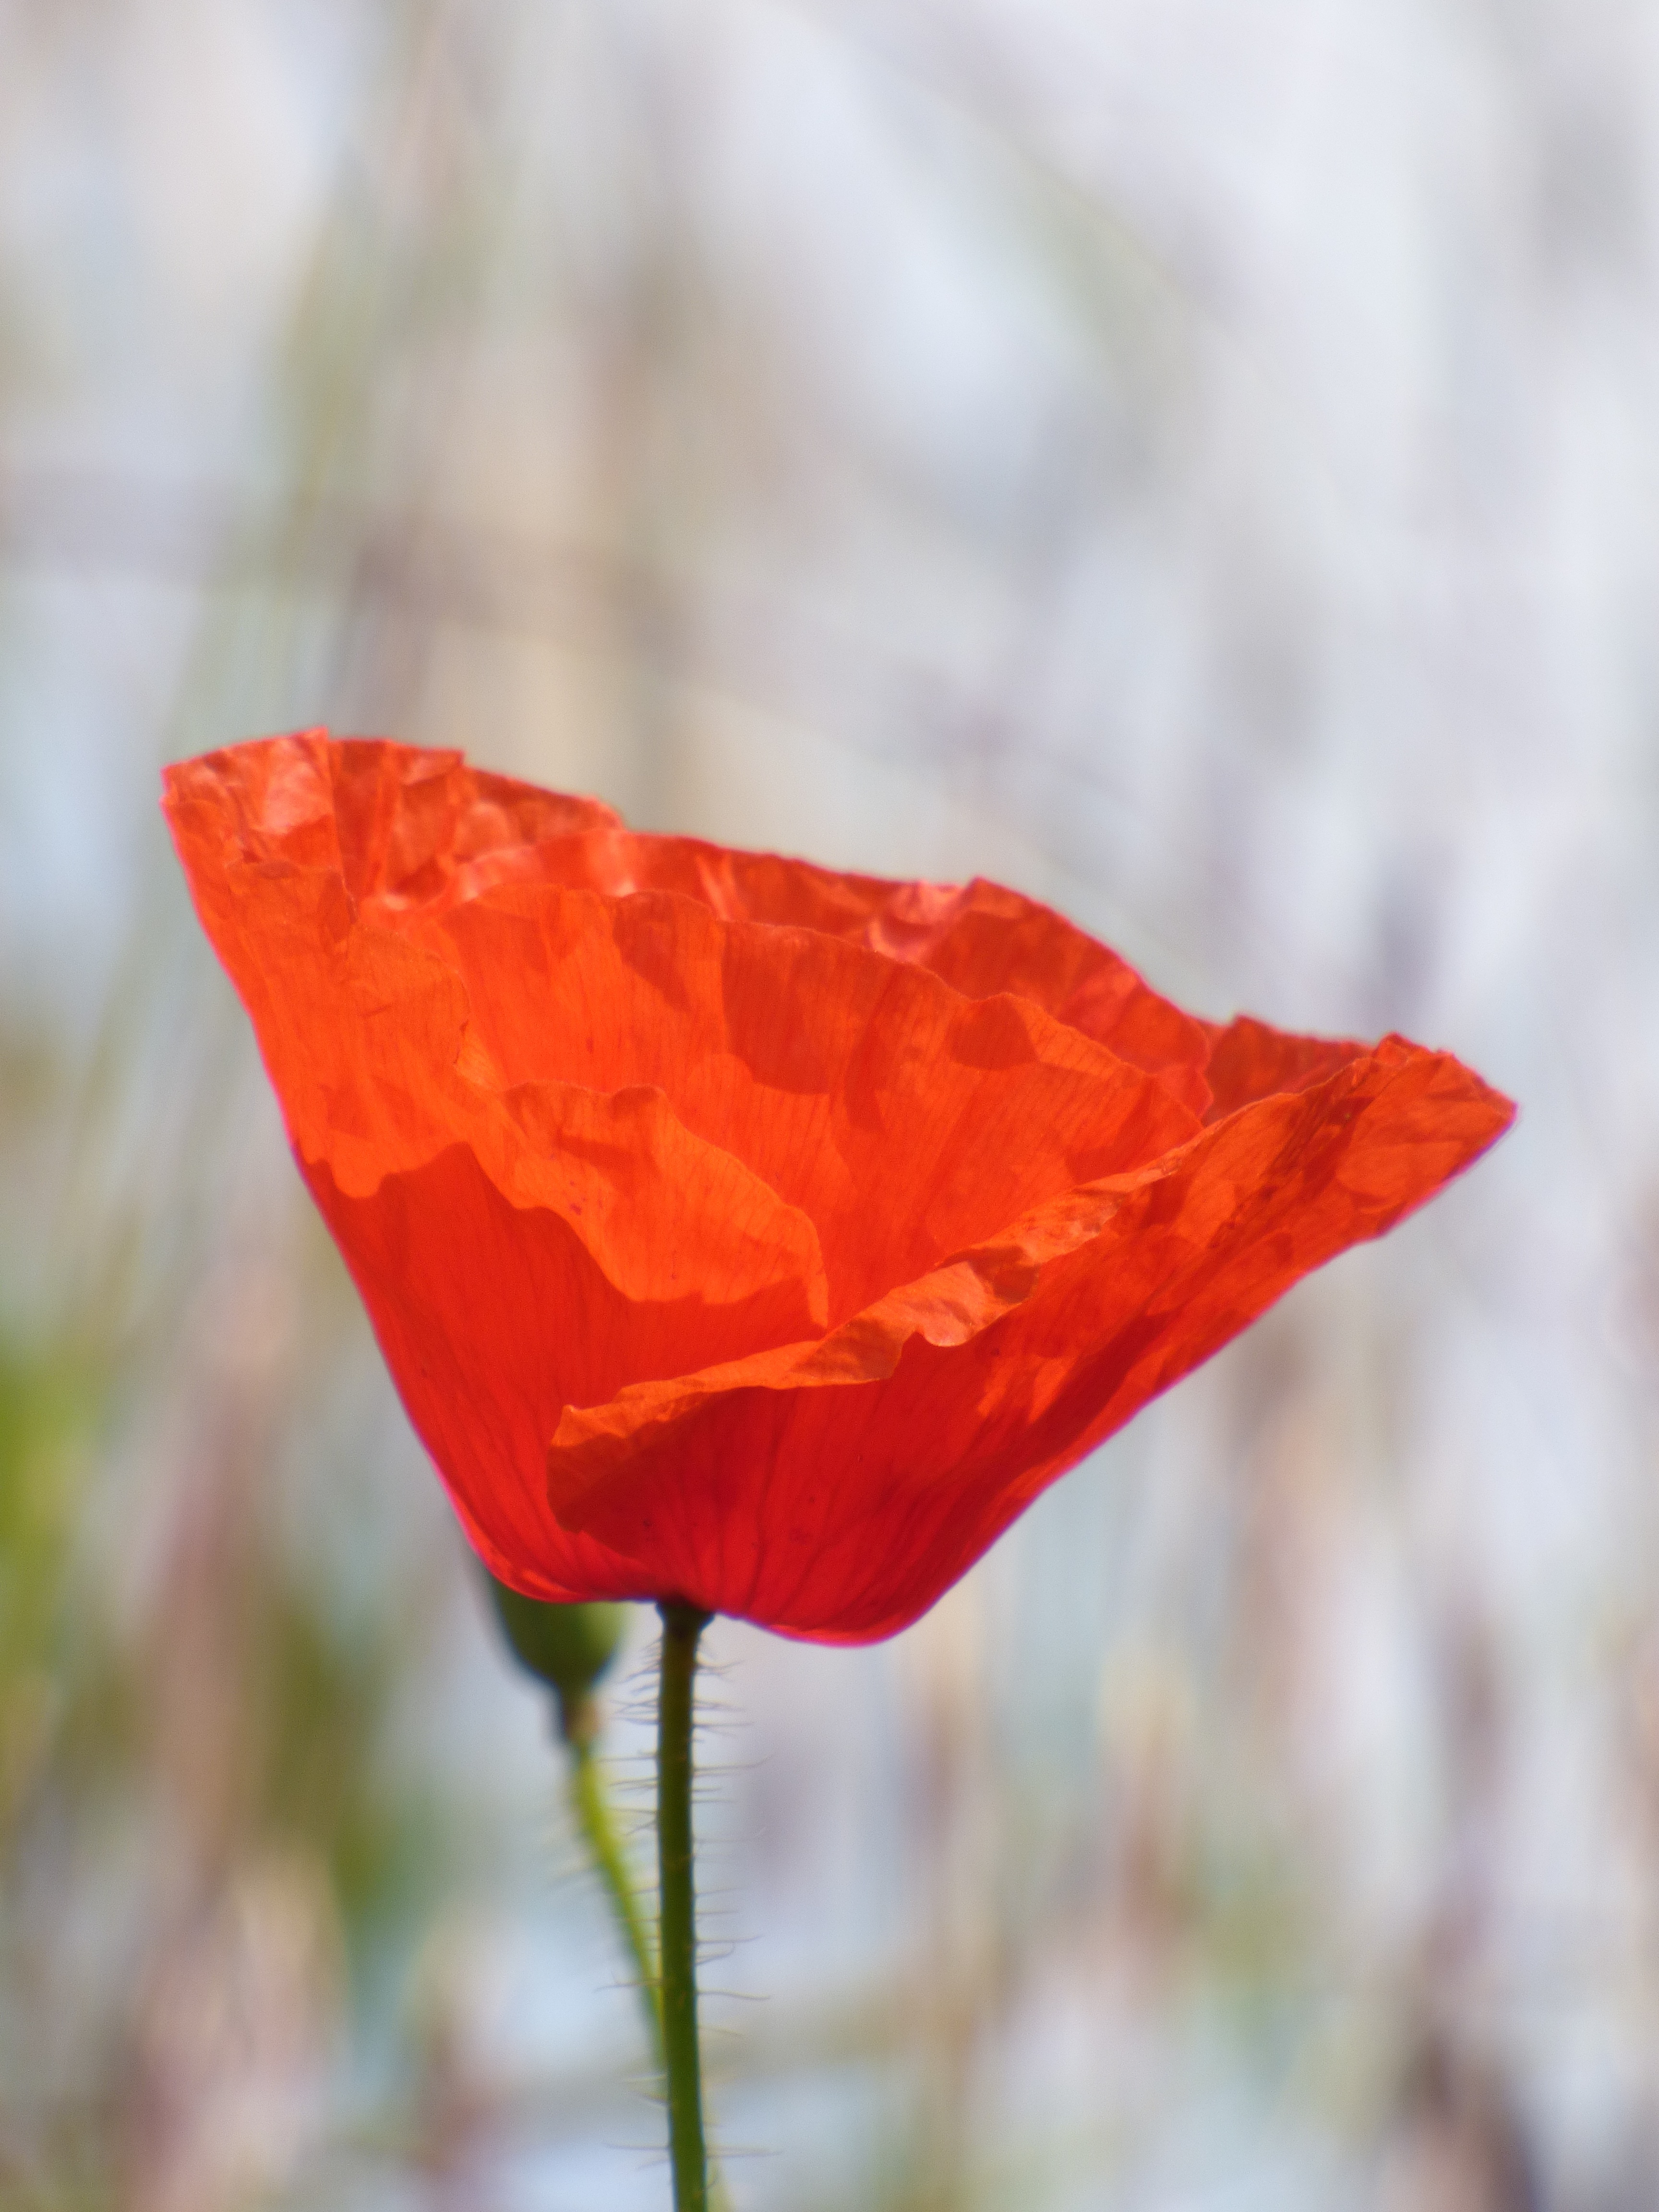
nature, plant, photography, leaf, flower, petal, summer, red, autumn, flora, wildflower, close up, poppy, coquelicot, macro photography, flowering plant, plant stem, land plant, poppy family